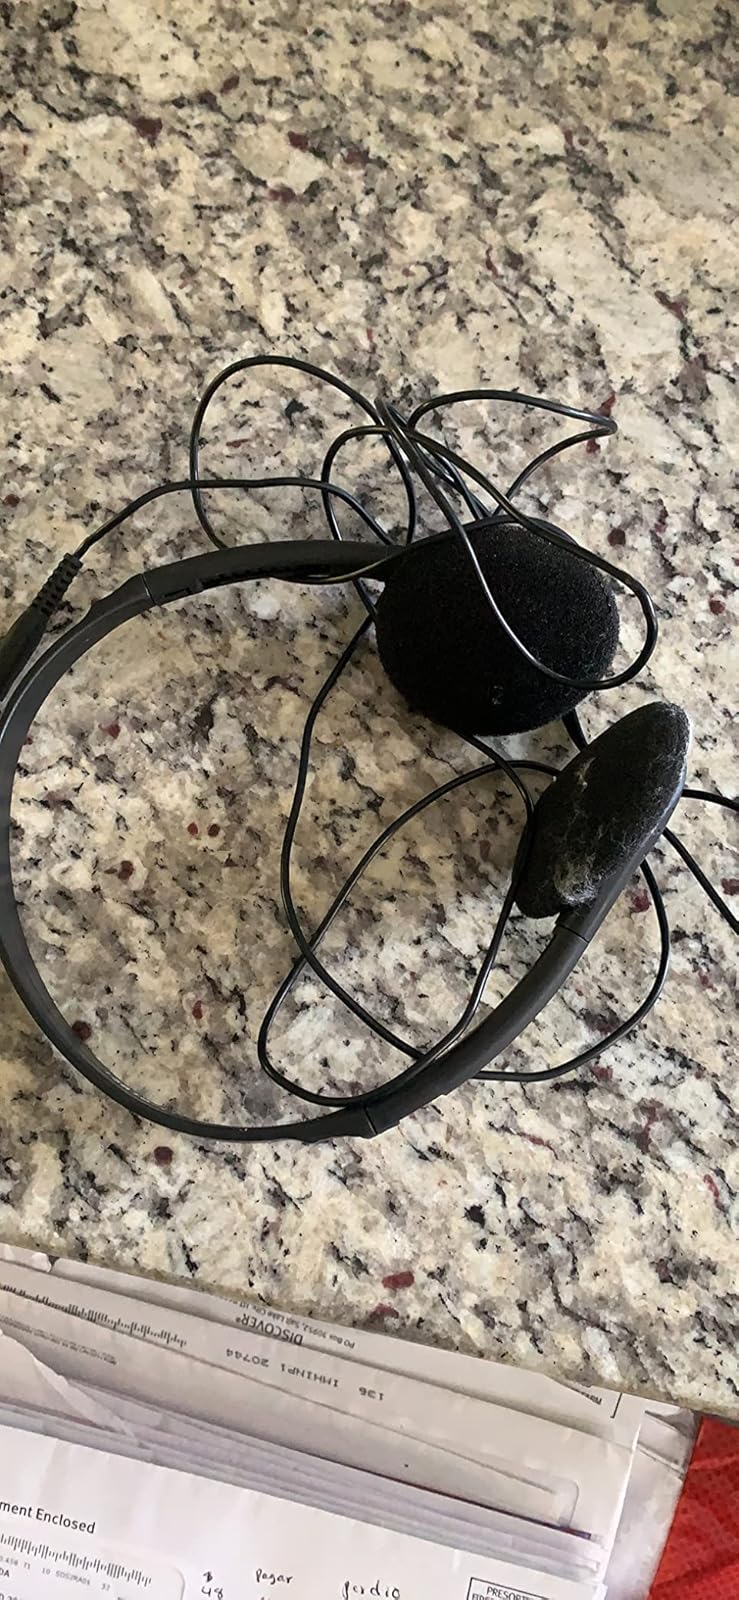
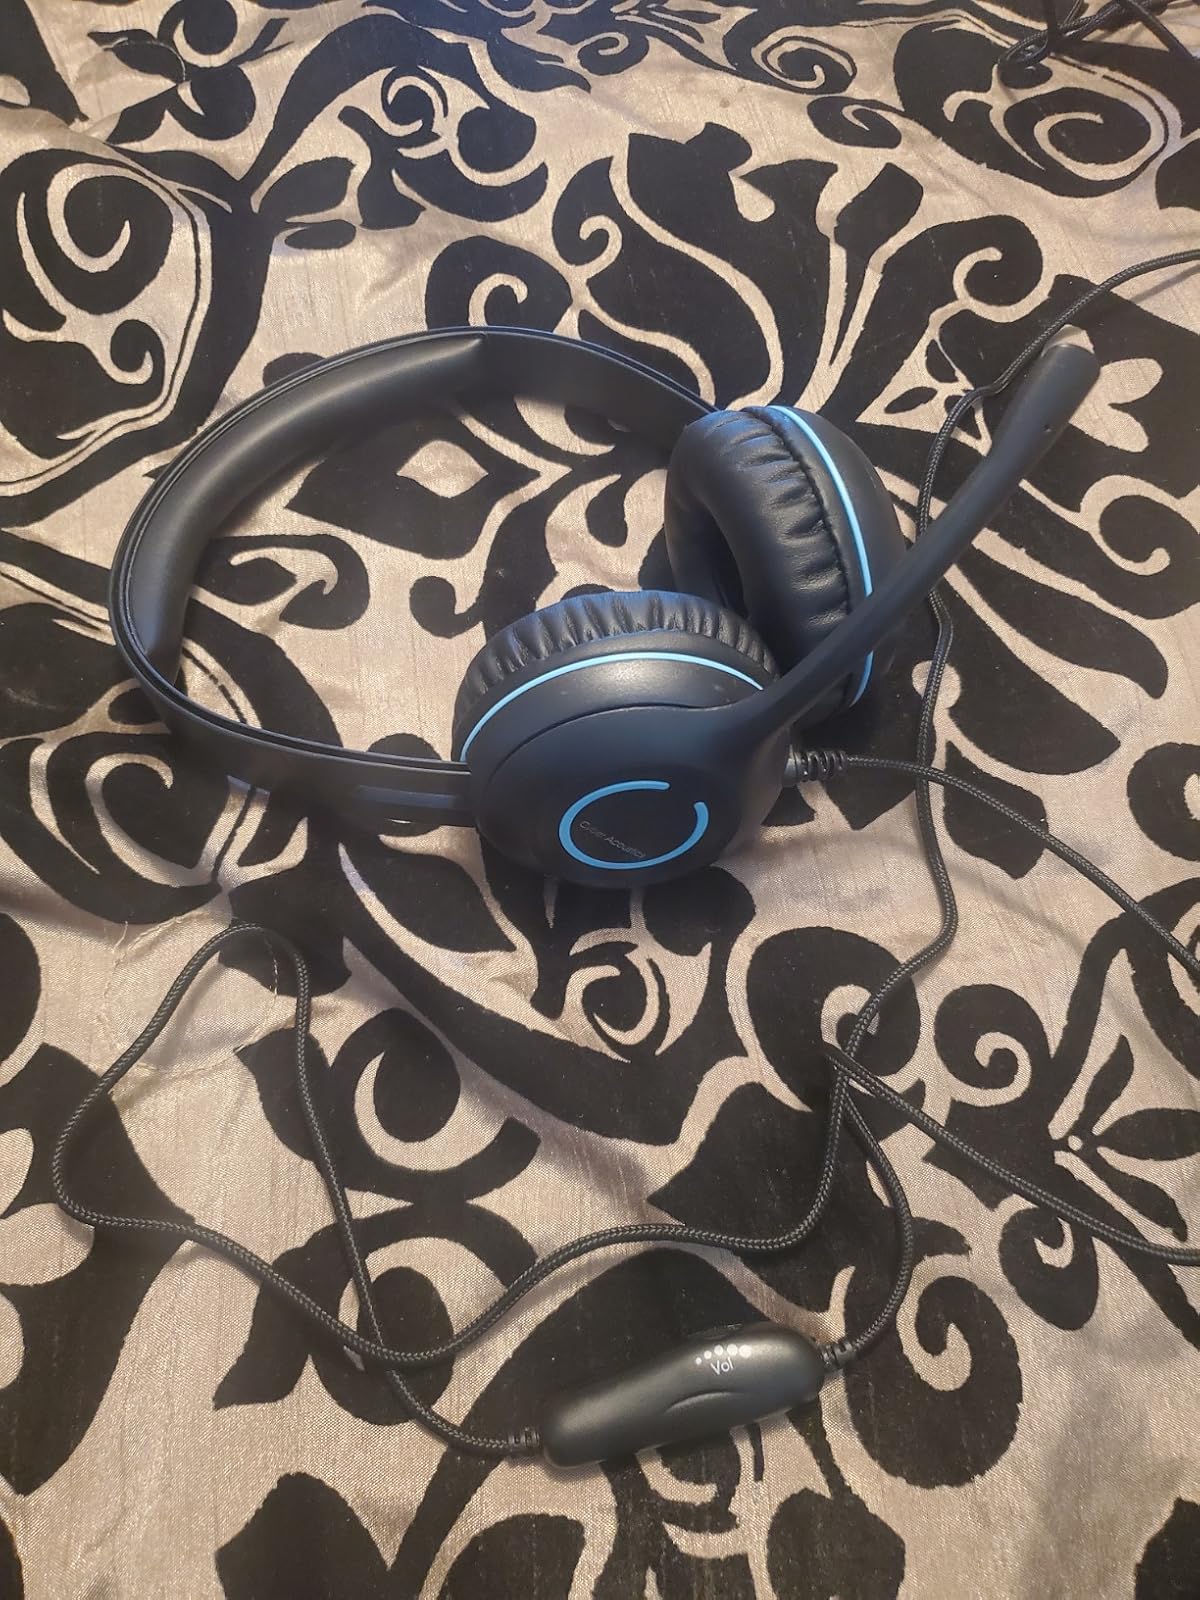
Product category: headphones
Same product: no